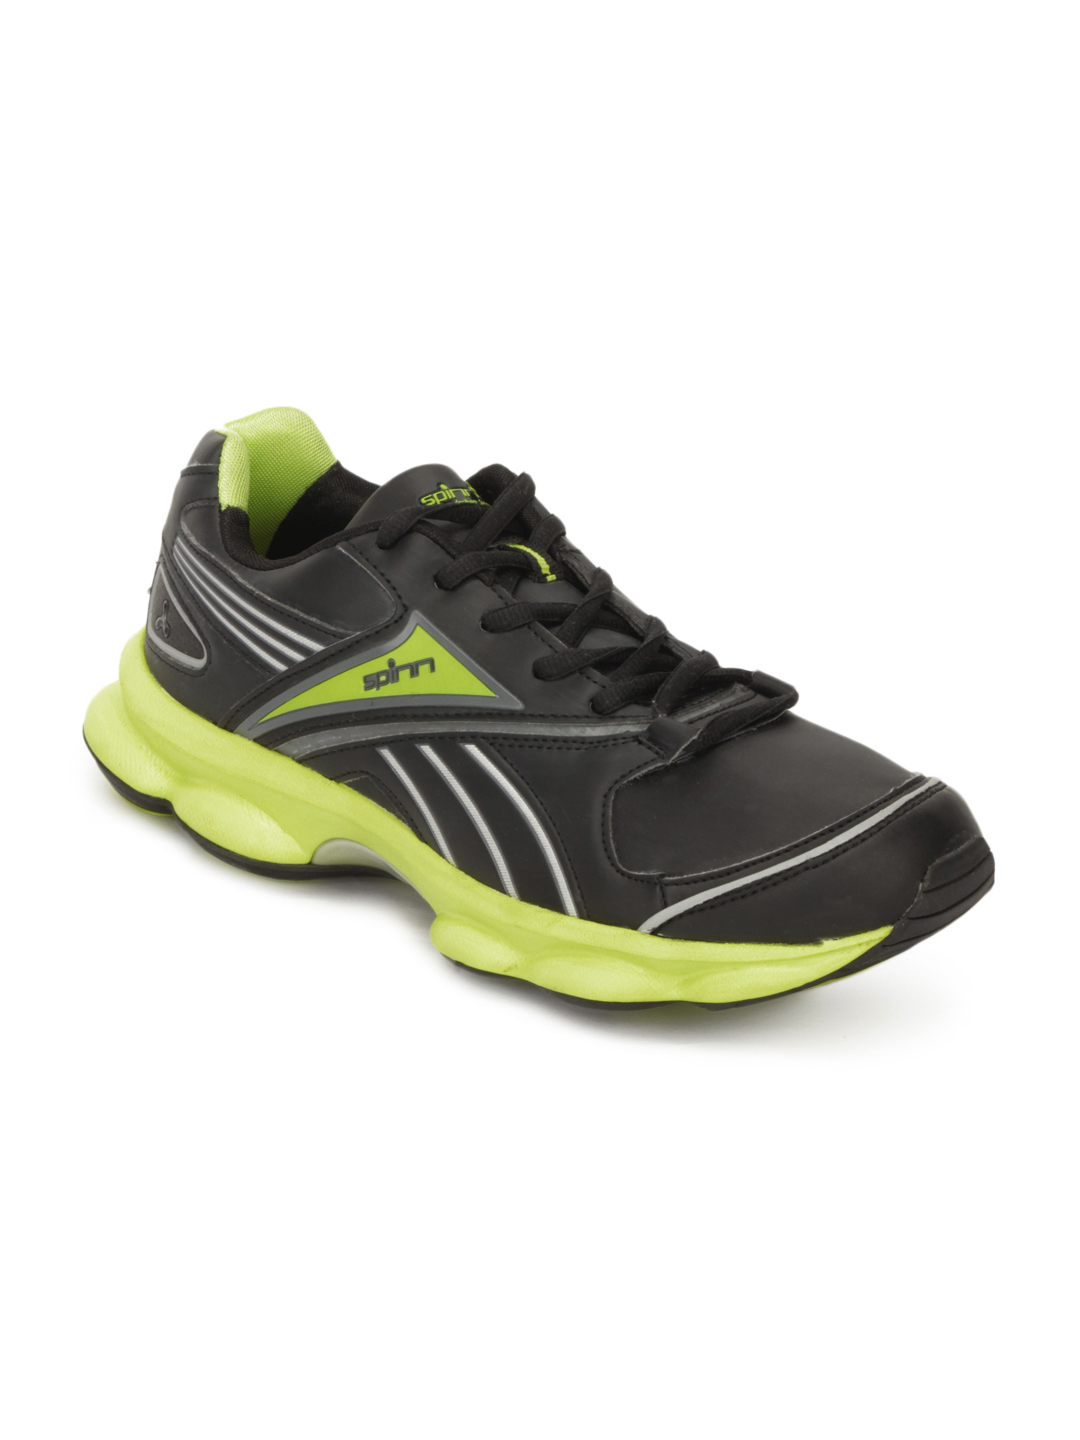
Spinn Men Texan Black Sports Shoes
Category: Footwear / Shoes / Sports Shoes
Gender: Men
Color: Black
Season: Spring 2013
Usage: Sports